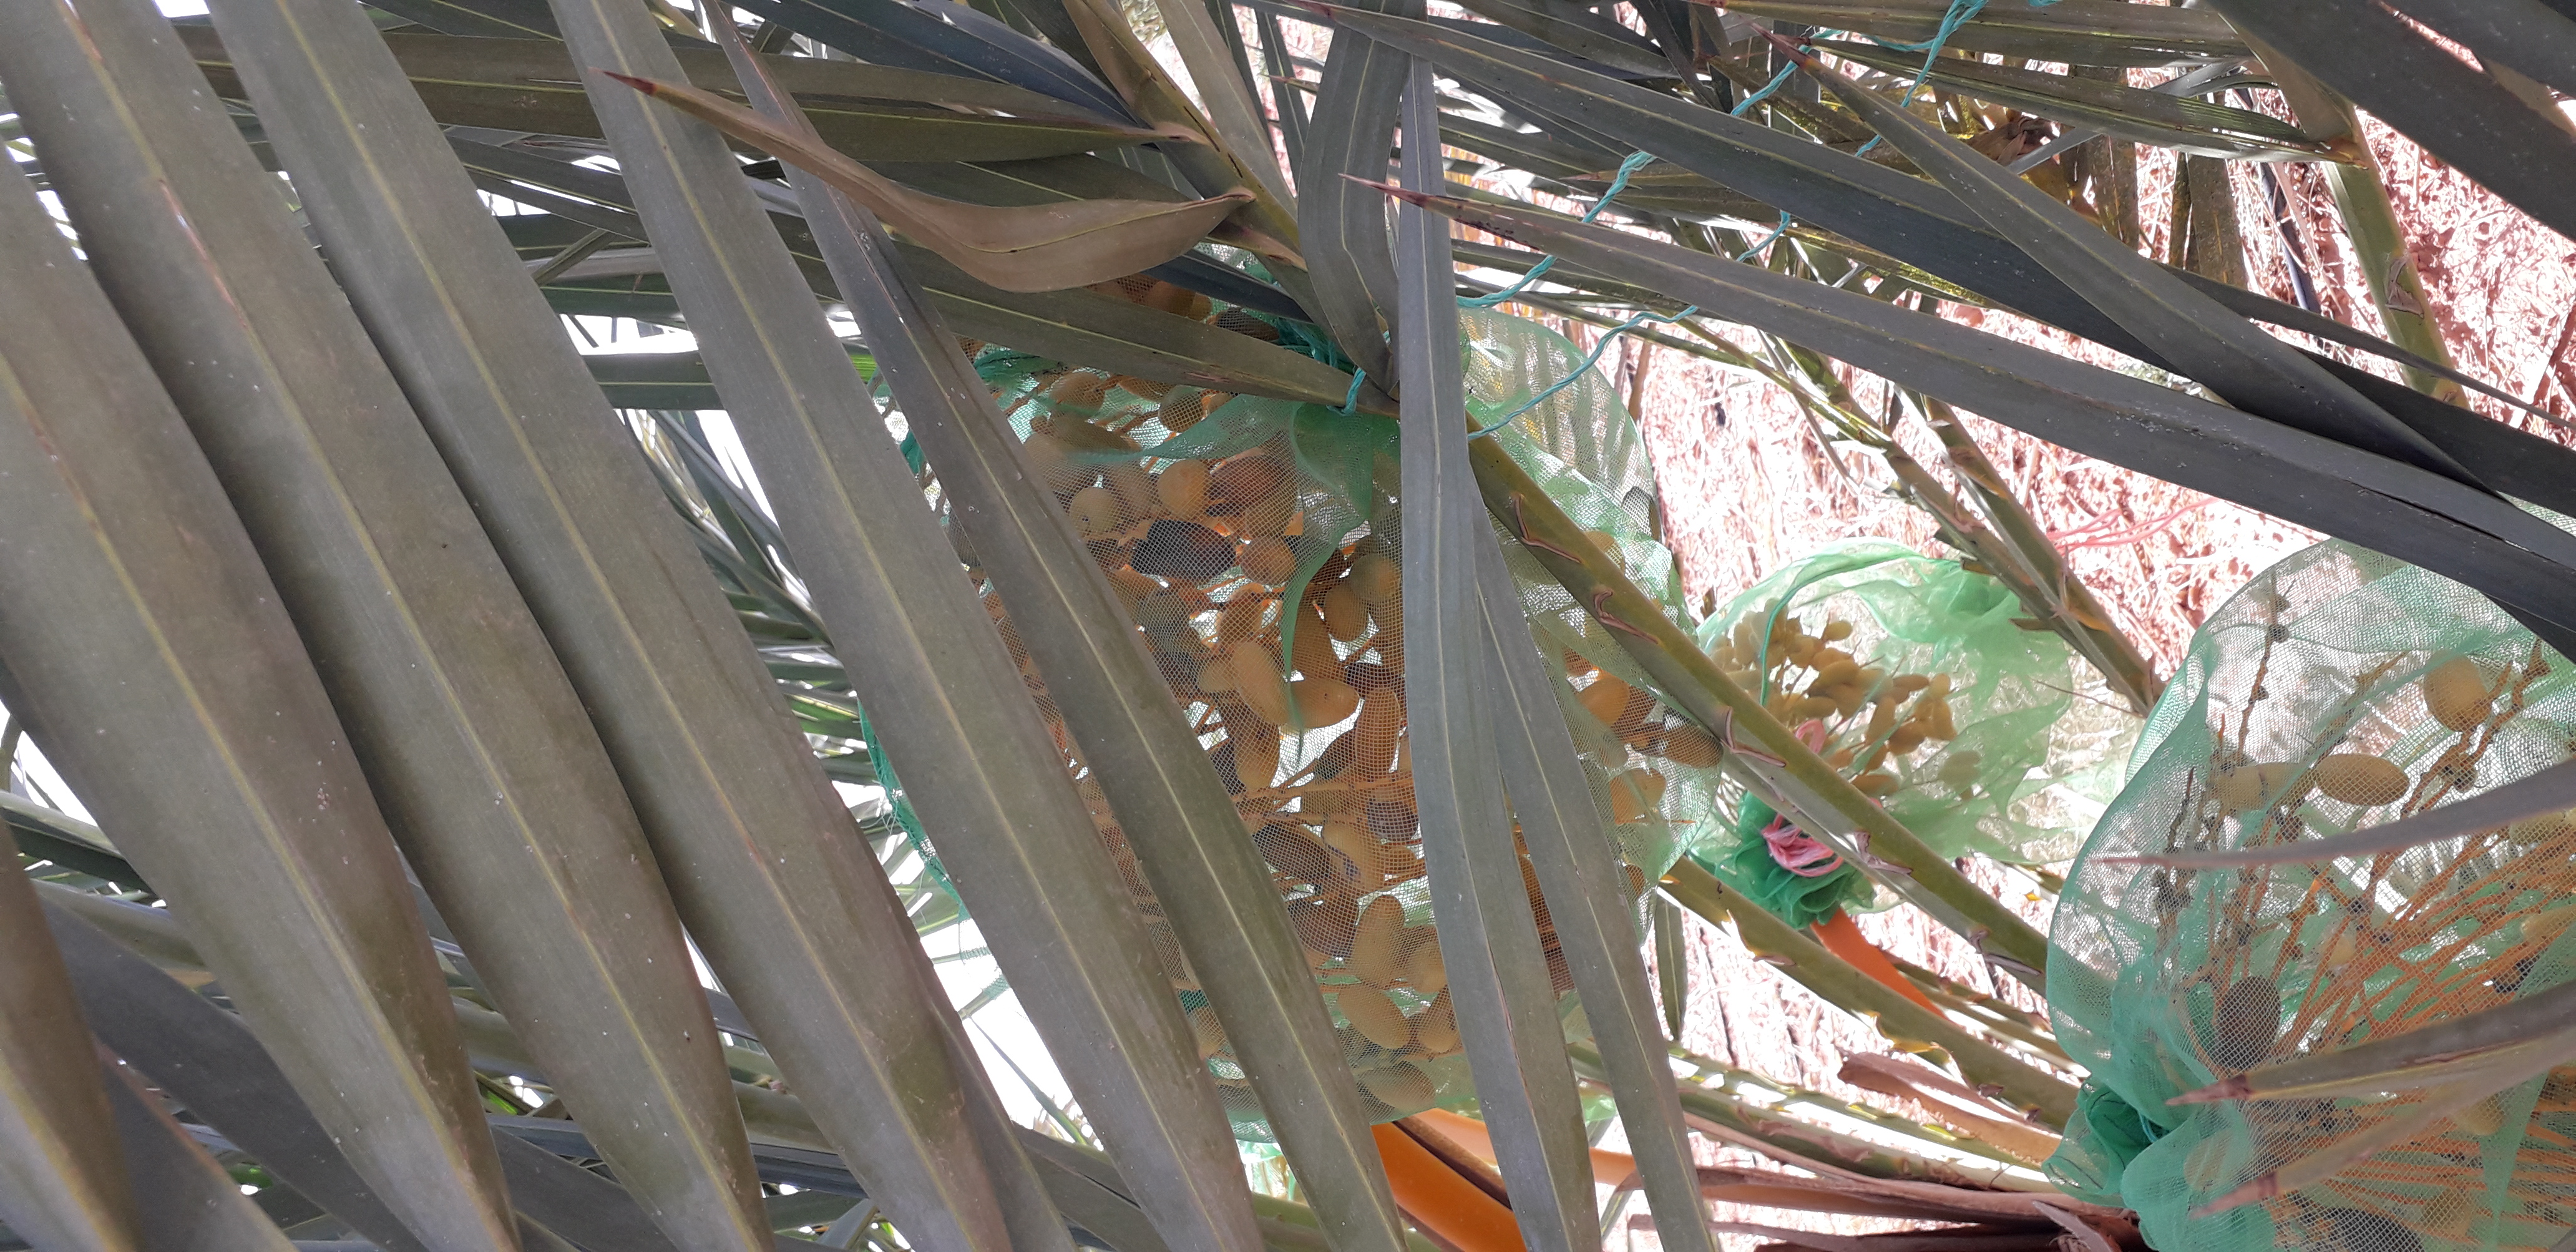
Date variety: kholt